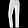
Label: Trouser